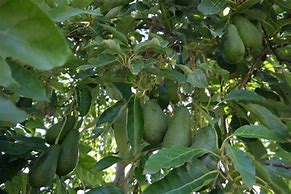
Label: Avocado